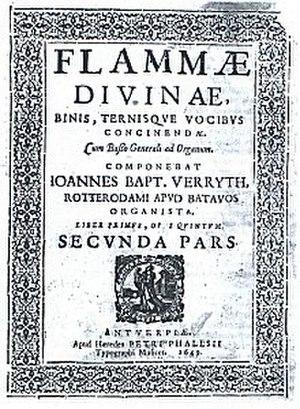
Jan Baptist Verrijt, né à Oirschot vers 1600 et enterré à Rotterdam le 29 août 1650, est un organiste et compositeur néerlandais.